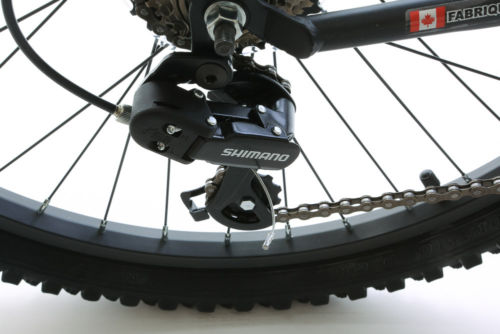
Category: bicycle